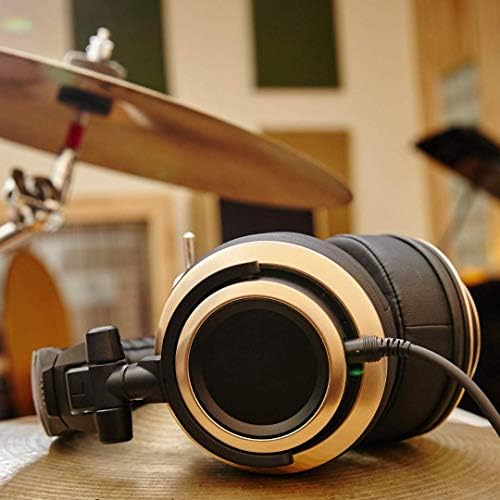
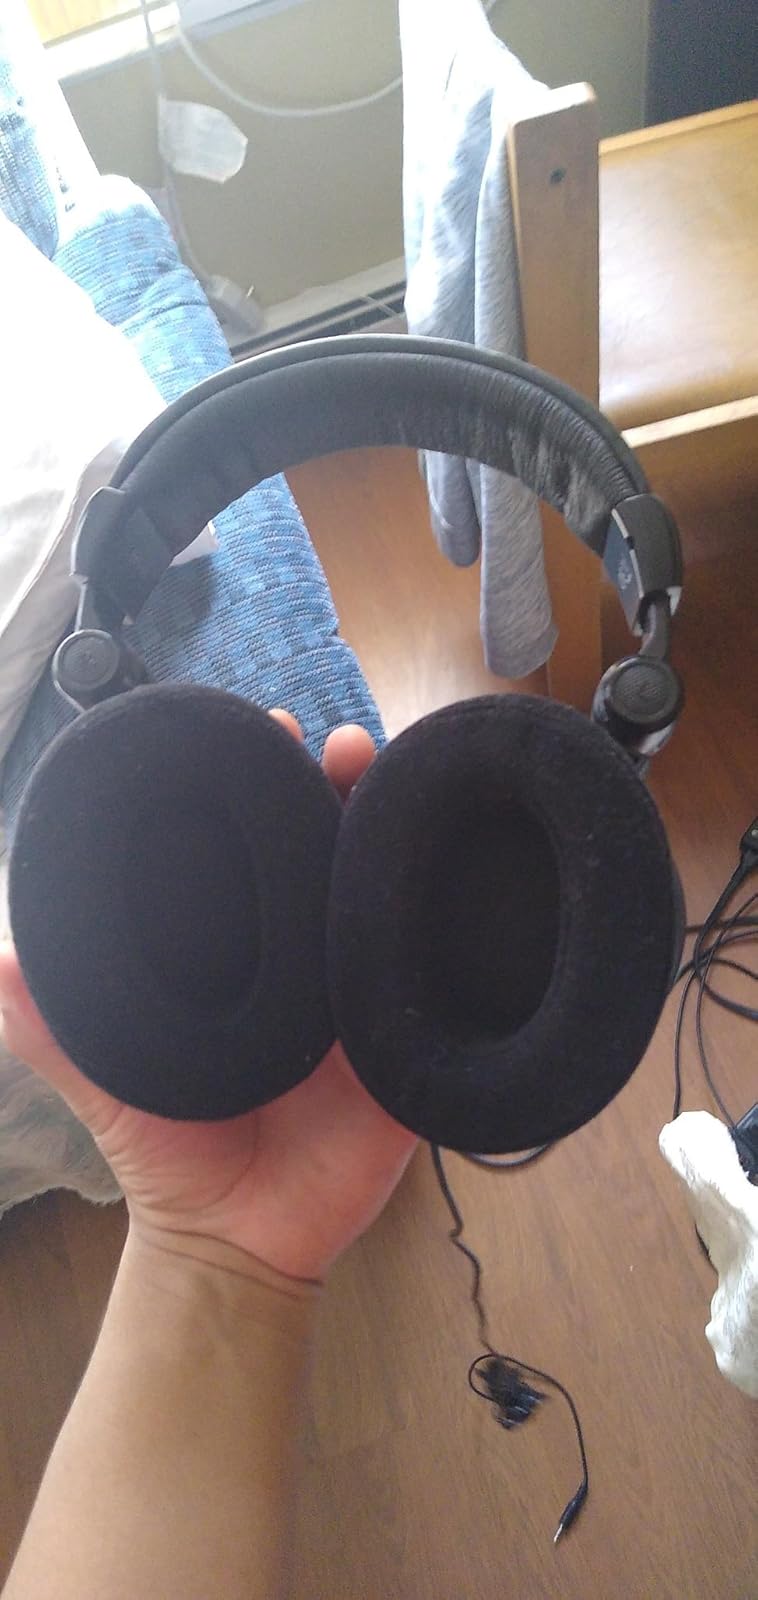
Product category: headphones
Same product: no